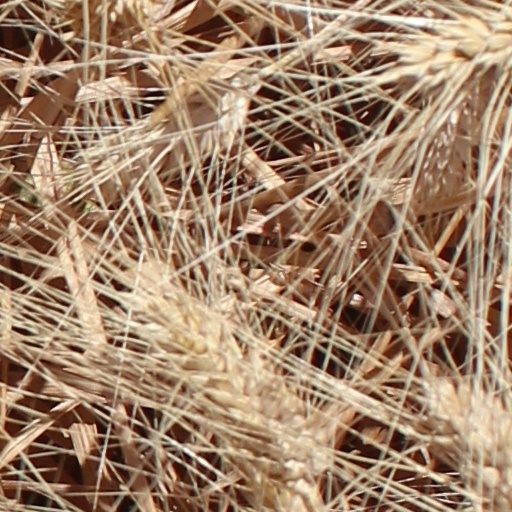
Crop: wheat